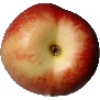
Label: nectarine